Down feather

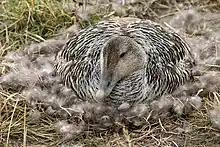
A female common eider sits on her nest, surrounded by down feathers.

Anglers who fly fish have long used the down feathers of waterfowl for the construction of fishing lures. Because they are white, down feathers can be easily dyed a variety of colours. They are used to make the bodies, tails and wing casings of the flies. Historically, much of the down used for the flies came from the wing and tail of the marabou stork; these feathers were also popular with the millinery and dressmaking trades. Though it is still called by the same name, today's "marabou" (sometimes spelled "marabout"), comes from domestic turkeys, as marabou storks are protected.